Sultan Ghari

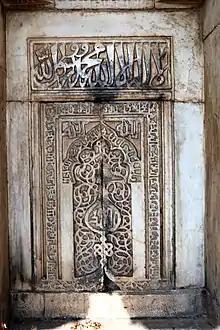
Architecture on the wall of marble Mehrab at Sultan Ghari

The octagonal grave–chamber with the crypt (tomb) in an underground opening is supported on four columns raised with two pillars each that support beams, and depict ancient Indian temple relics both on the columns and on the floor. The roof of the chamber is built in thick lime–concrete. The western qibla (prayer wall) which has the mihrab, is made of marble in exquisite Turkish and Afghan design. The marble mihrab also has inscriptions from the Quran. The front elevation of this west wall has a marble facade, dated to Feroze Shah's rule (1351–88). The prayer chamber in front of the qibla depicts a "yoni-patta" (the base slab of a Linga.